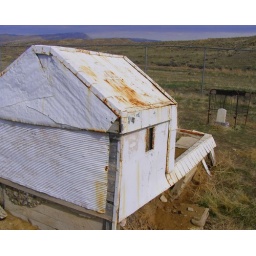
A cross pattern showed up in the rust on this monument at the Gebo Cemetery.